Oversize load

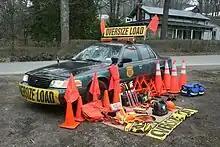
Pilot car/escort vehicle shown with required safety equipment

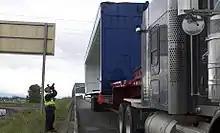
This oversize truck struck an overhead support and caused the I-5 Skagit River Bridge collapse.

A pilot car driver may temporarily block traffic at intersections to ensure the safe passage of the truck.